Georgia national rugby union team

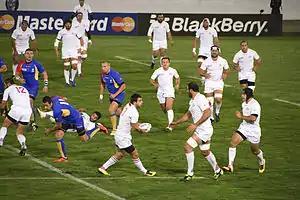
Georgia vs Romania at Arena Manawatu, Palmerston North. Georgia won 25–9.

In the 2007 Rugby World Cup Georgia were drawn against Argentina, Ireland, Namibia and tournament hosts France in Pool D.